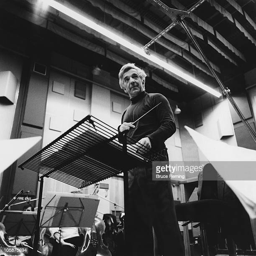
classical artist conducts conducted ensemble